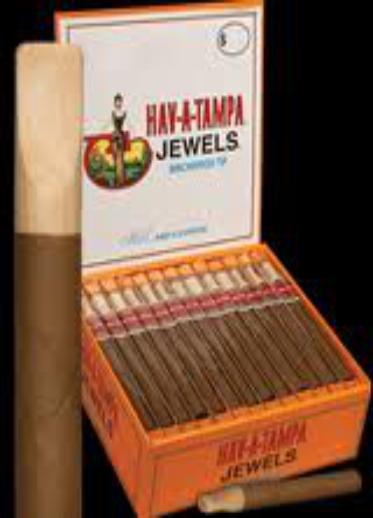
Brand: Hav-A-Tampa
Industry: Food